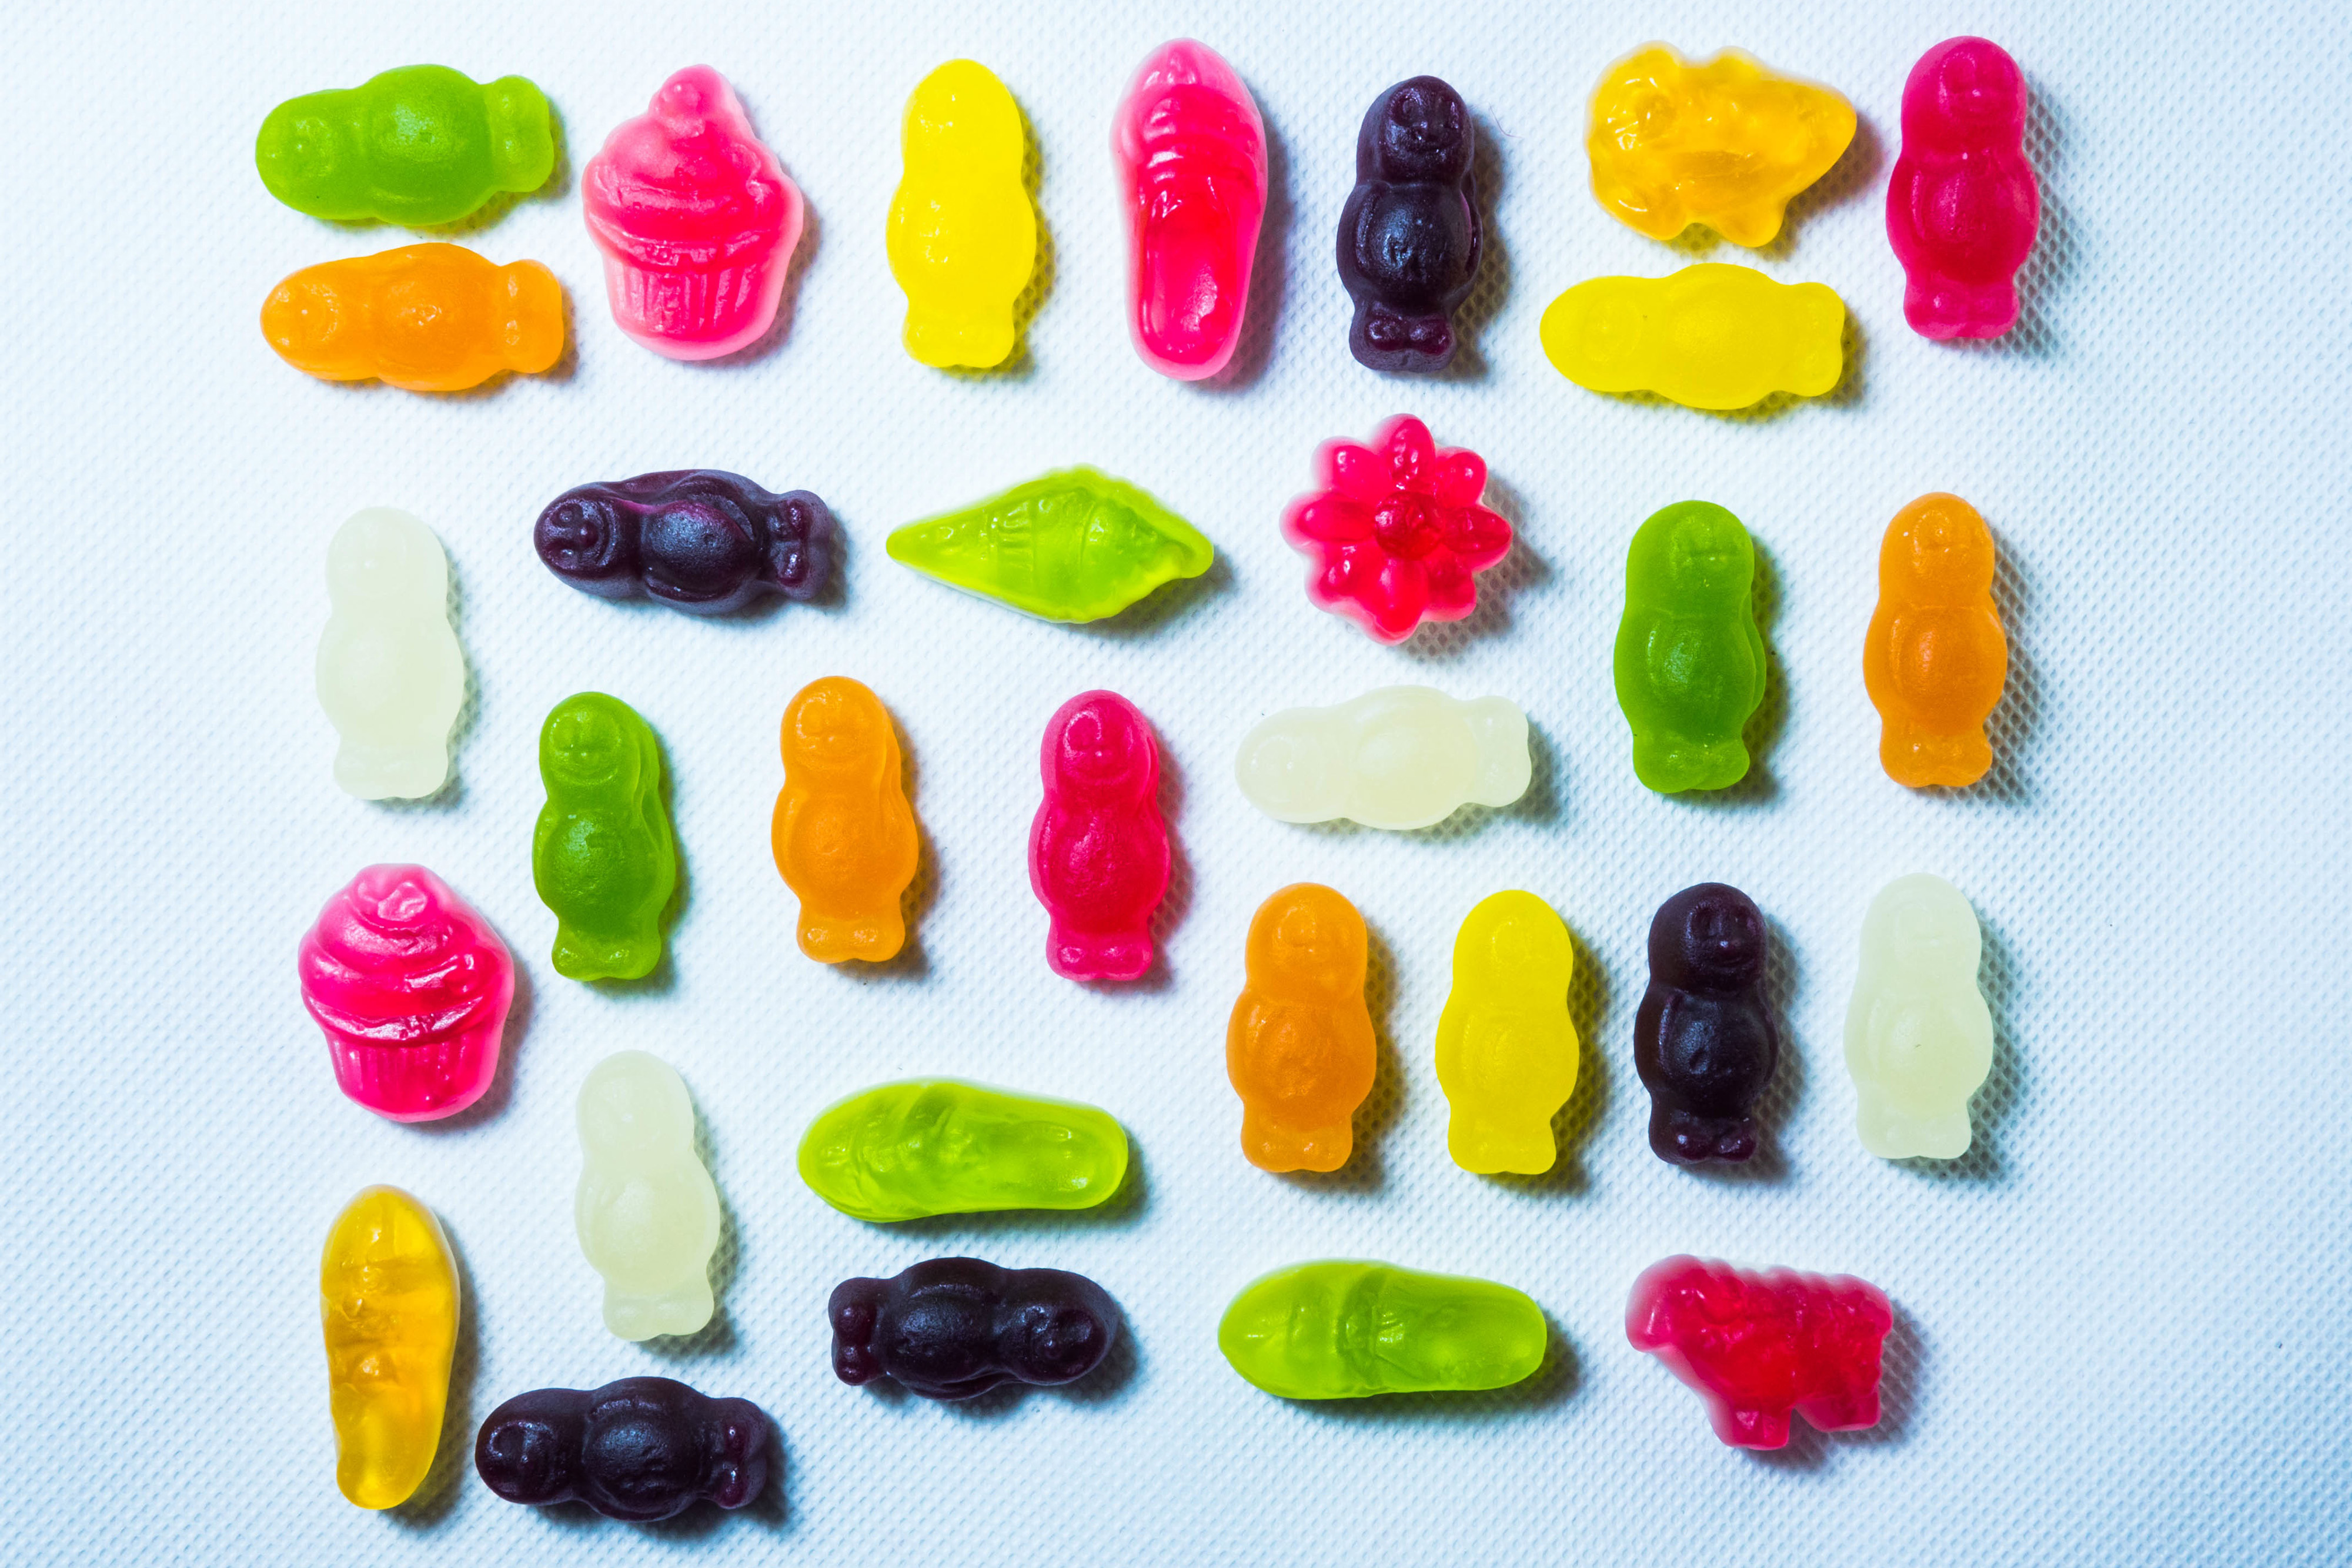
jelly babies, Fruit snack, candy, confectionery, food, gummi candy, sweetness, wine gum, food coloring, mixture, snack, jelly bean, vegetarian food, Colorfulness, food additive, gummy bear, candied fruit